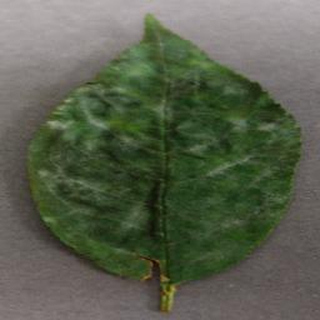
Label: cherry_powdery_mildew